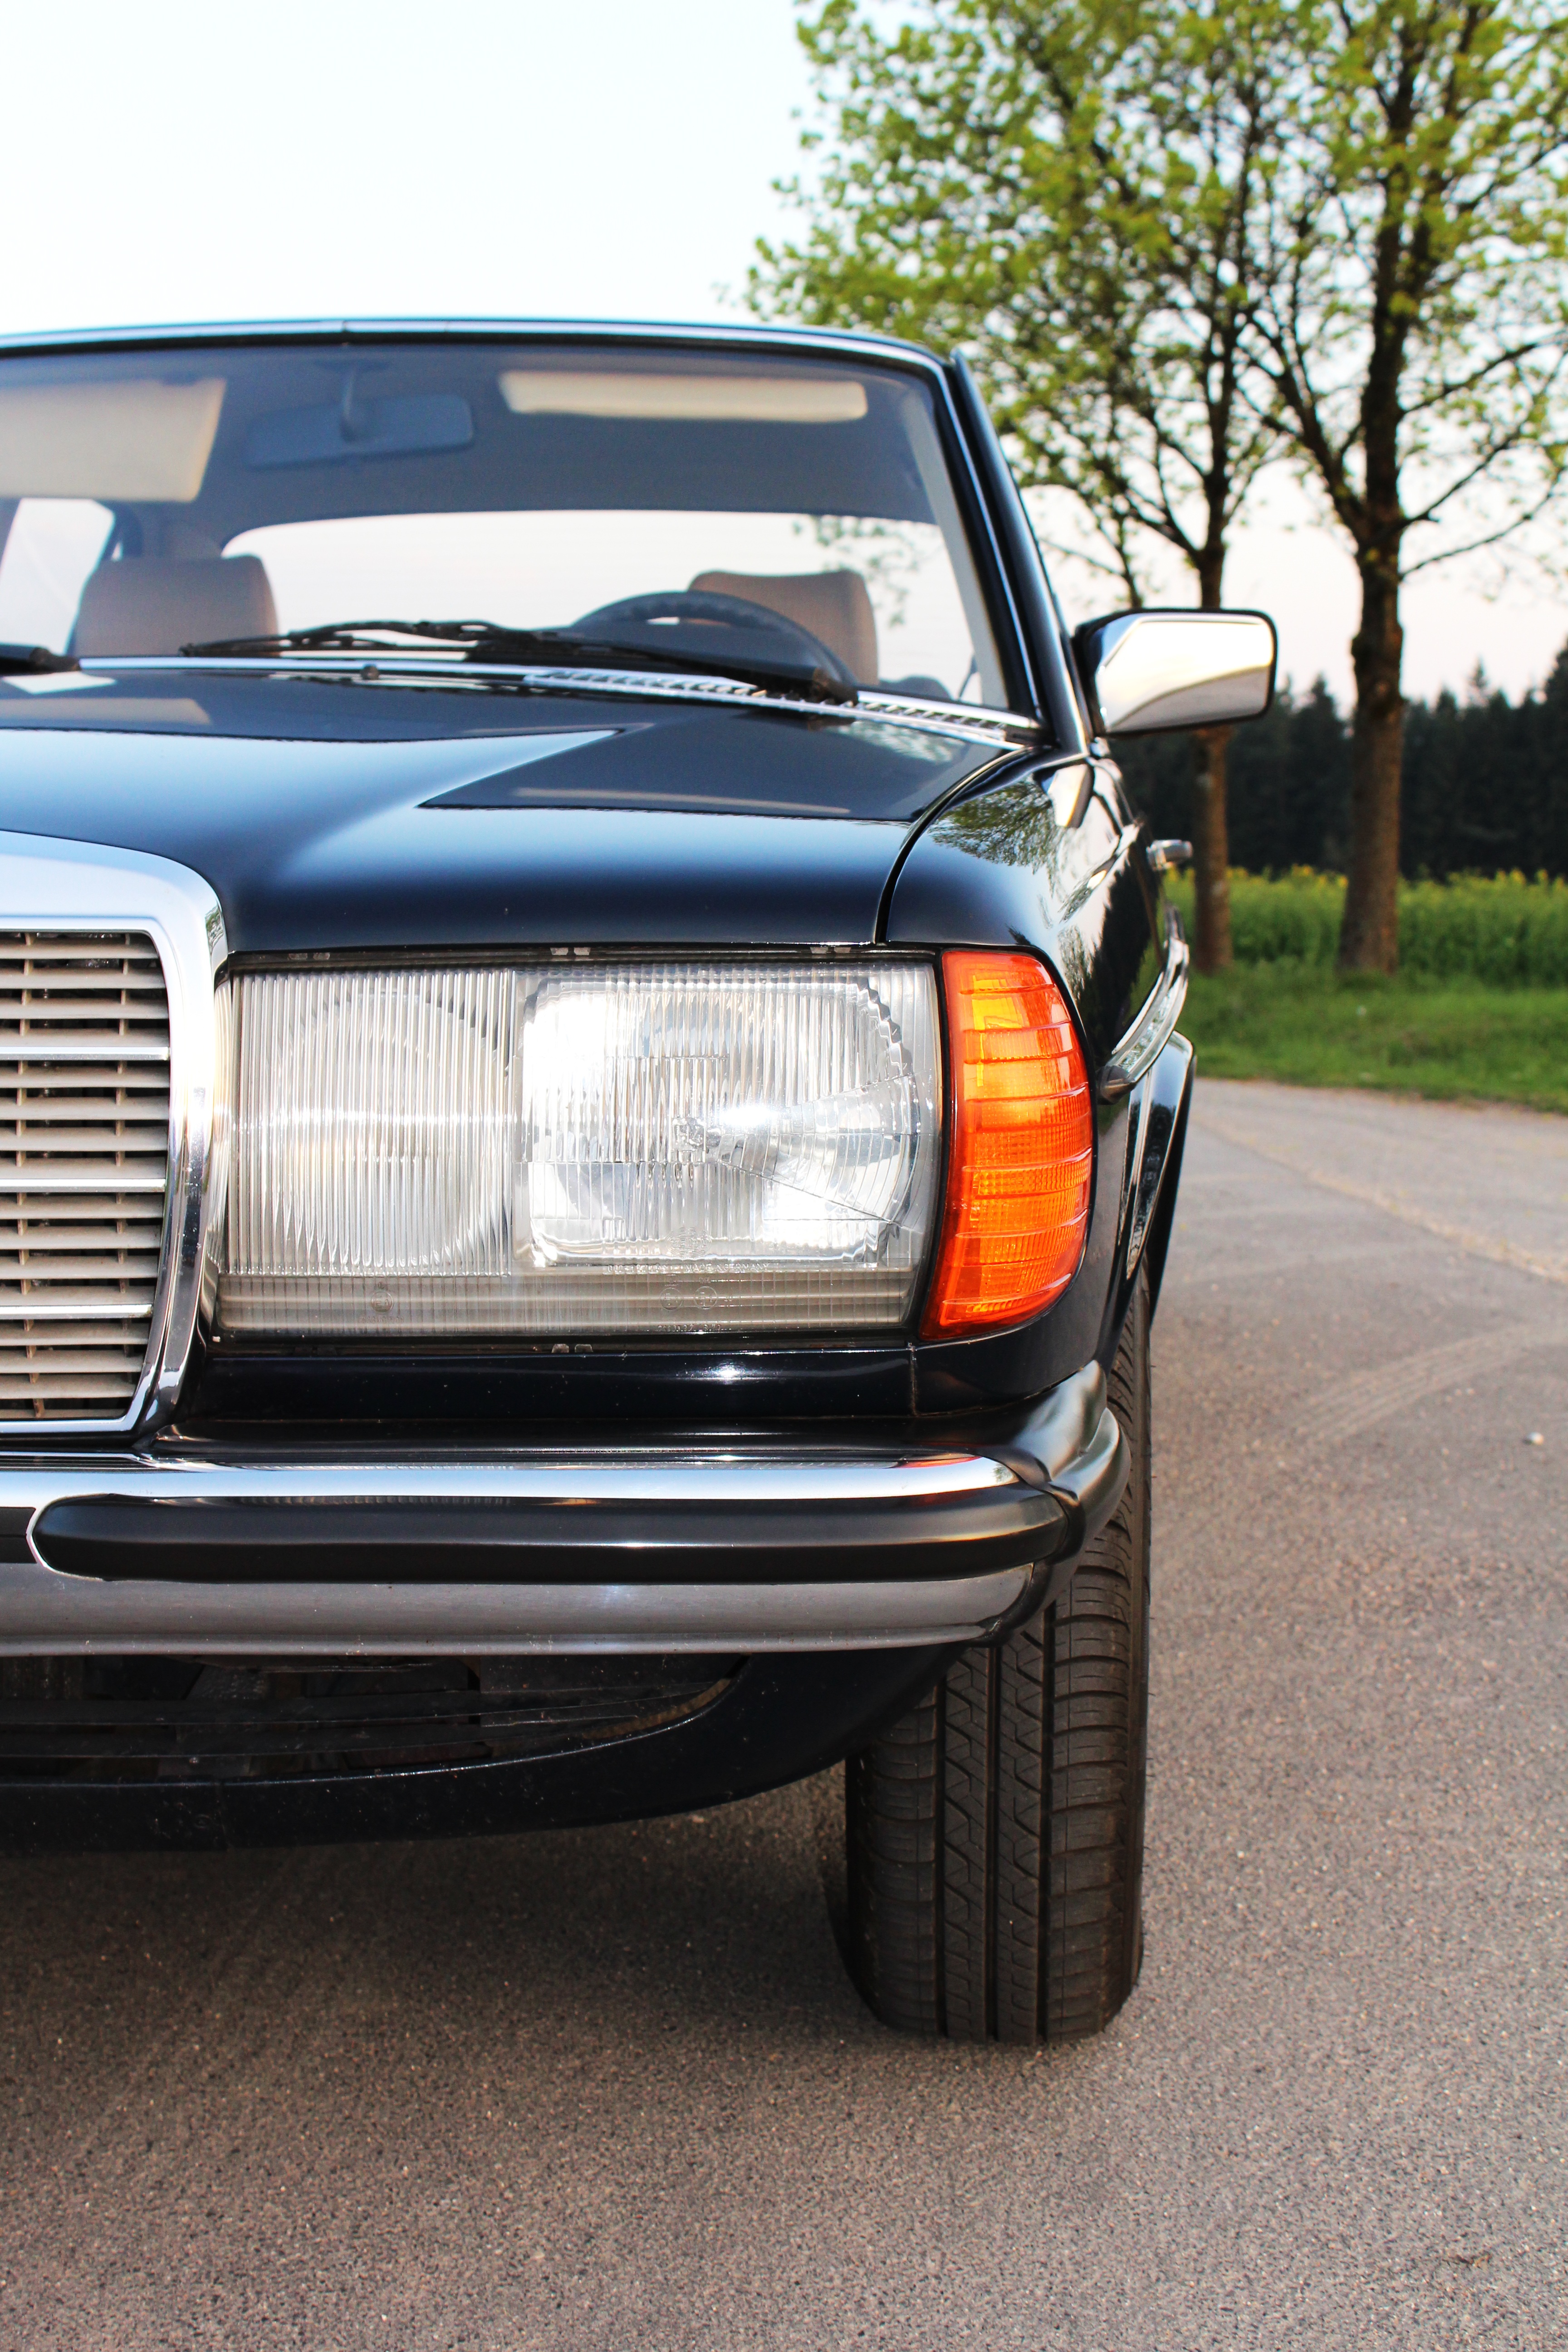
car, wheel, retro, old, jeep, vehicle, auto, blue, classic car, automotive, vintage car, bumper, chrome, sedan, oldtimer, mercedes, classic, dare, mercedes benz, companions, vintage car automobile, oldie, blinker, car age, land vehicle, exterior mirrors, round dance, automobile make, automotive exterior, compact car, luxury vehicle, mercedes benz w123, compact sport utility vehicle